Nadwatul Musannifeen

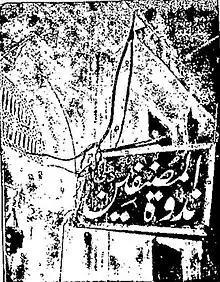
Nadwatul Musannifeen during 1987

Nadwatul Musannifeen was an academic research institution and publishing house in Delhi. The institution was co-founded by scholars including Atiqur Rahman Usmani, Hamid al-Ansari Ghazi, Hifzur Rahman Seoharwi and Saeed Ahmad Akbarabadi in 1938.